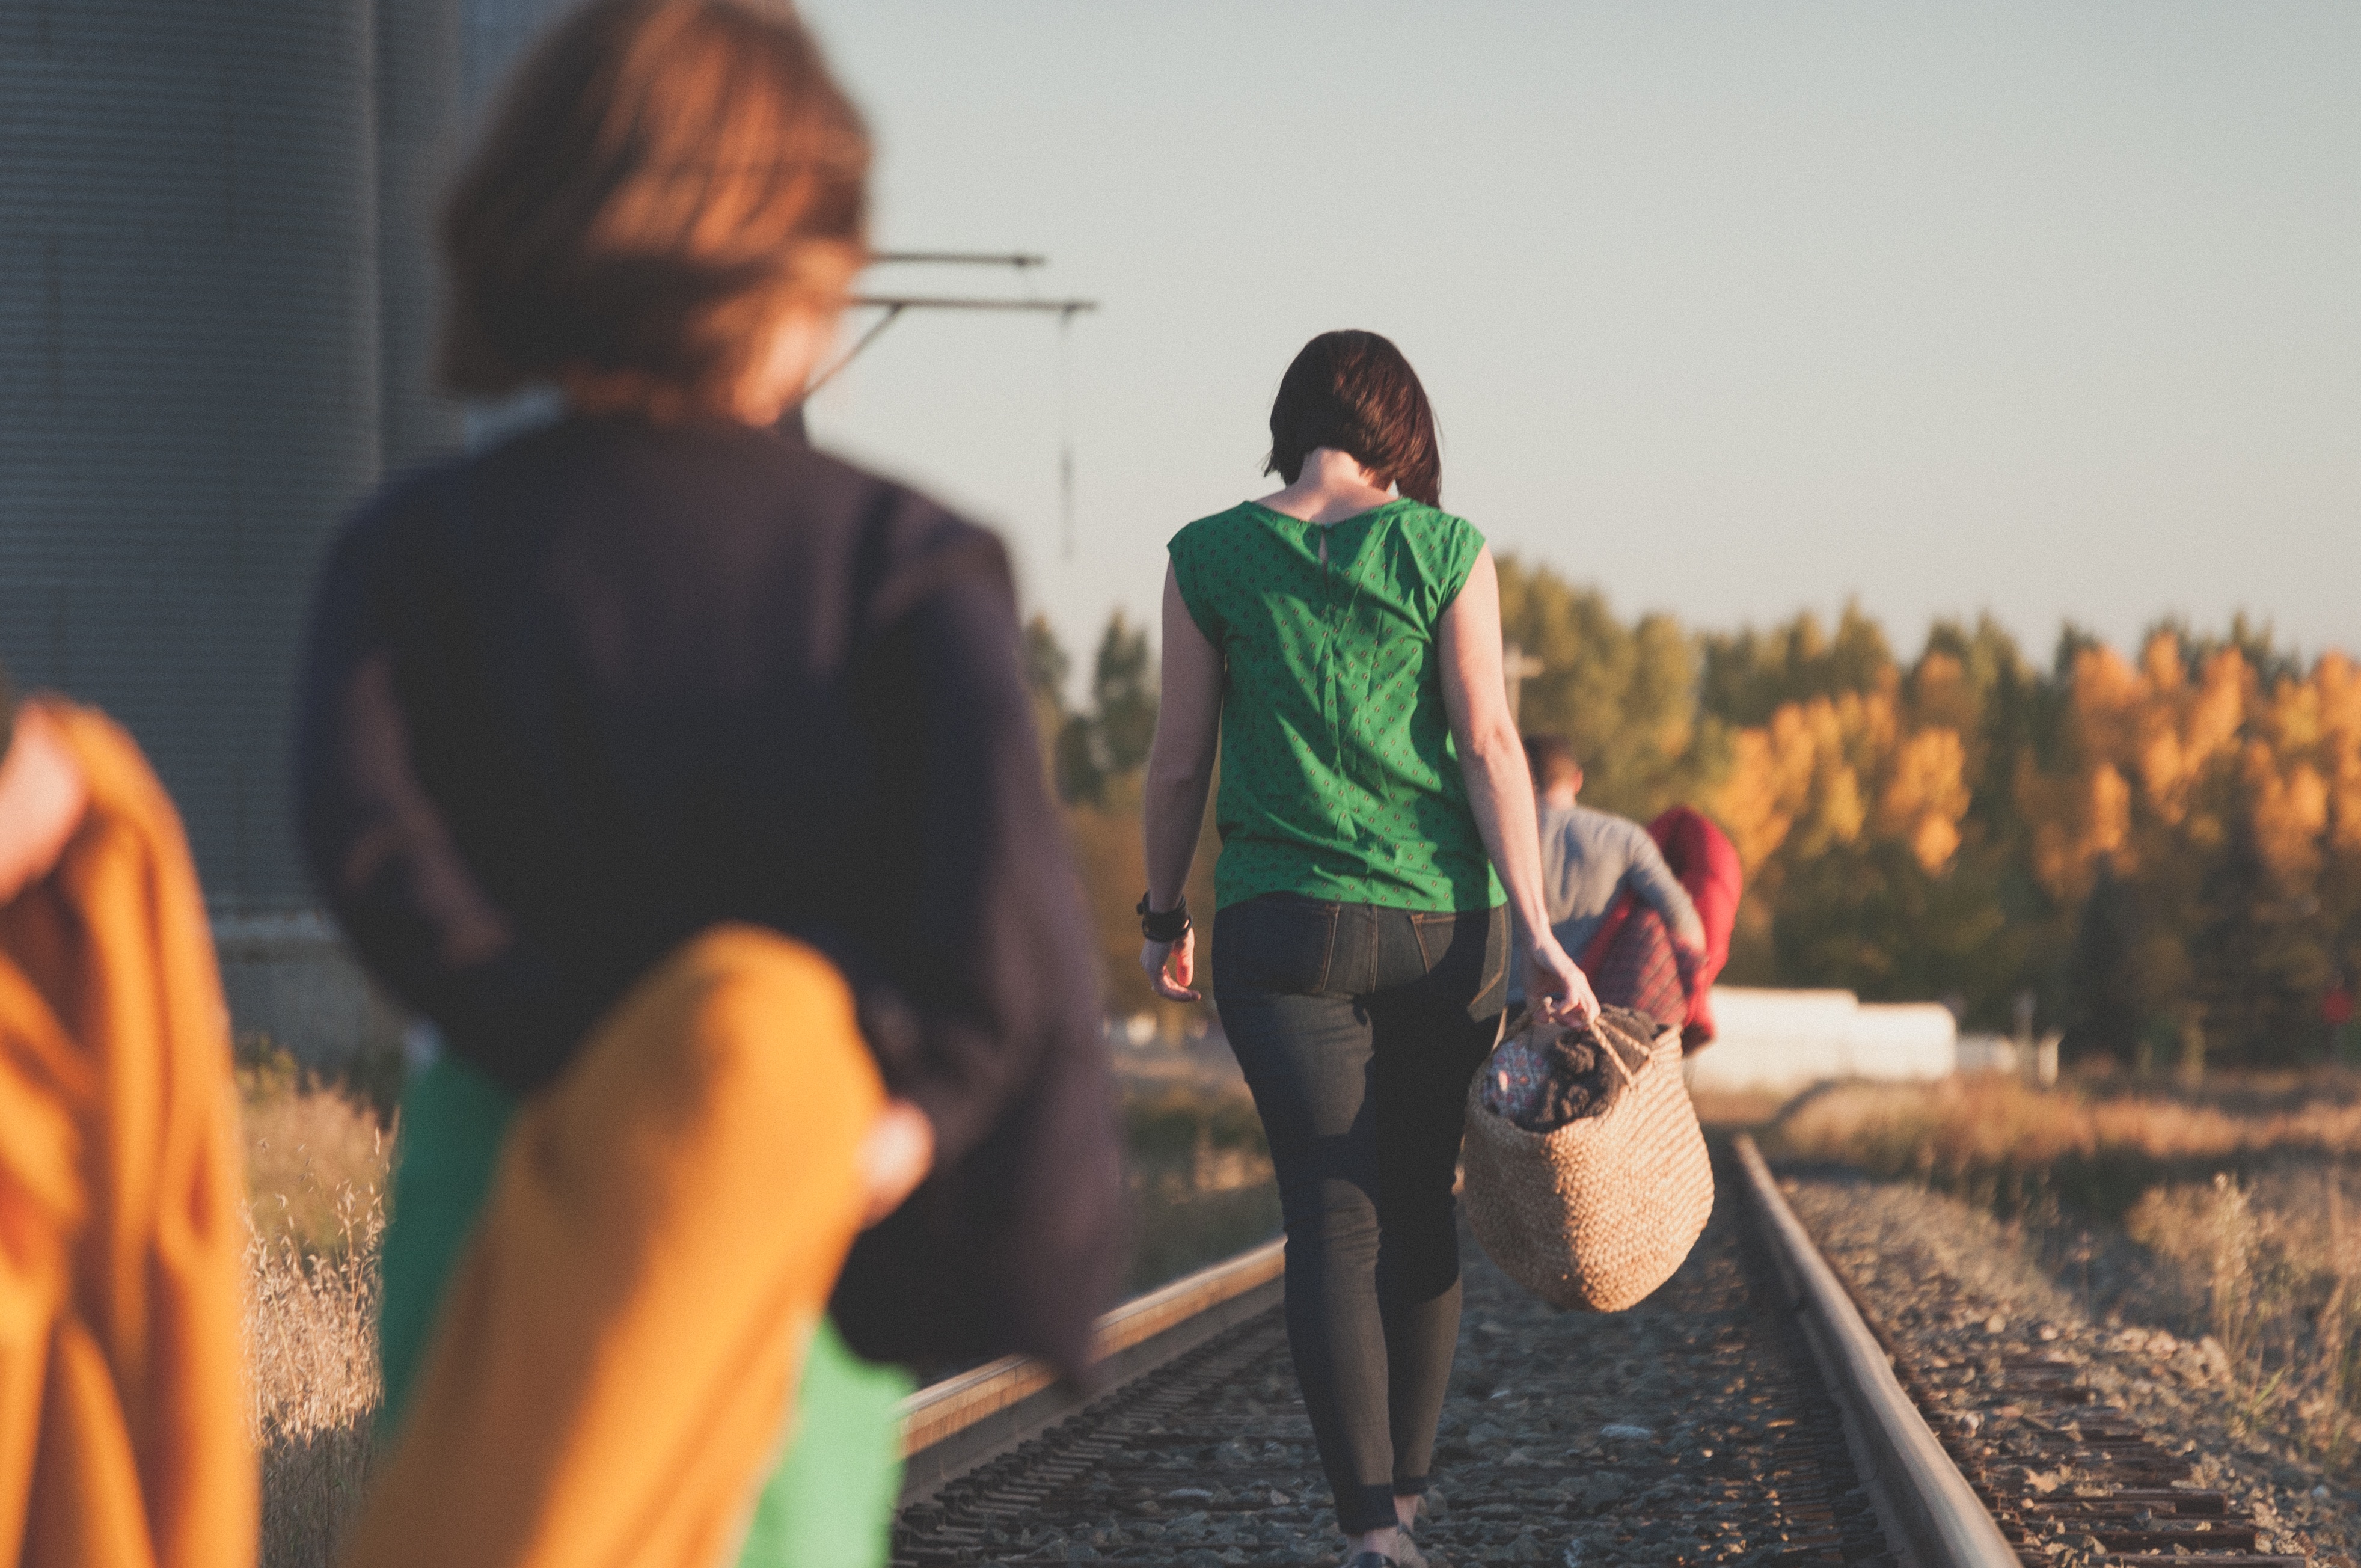
man, walking, people, girl, woman, walk, interaction